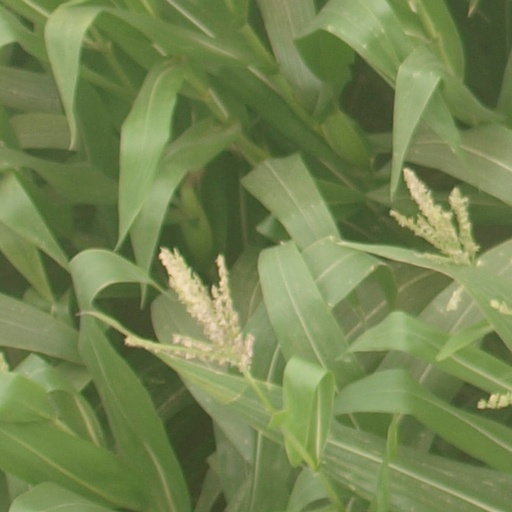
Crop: maize; corn